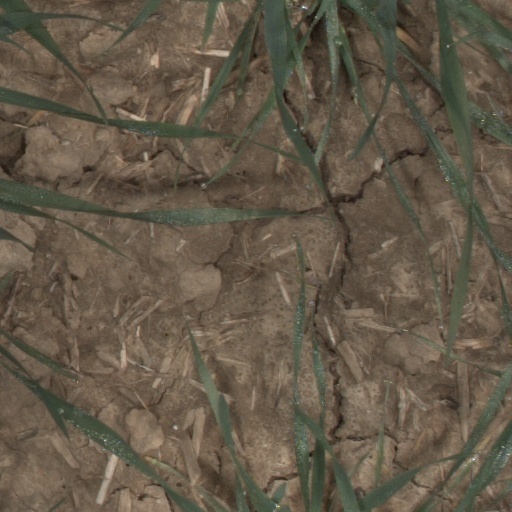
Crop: wheat